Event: Nepal Earthquake
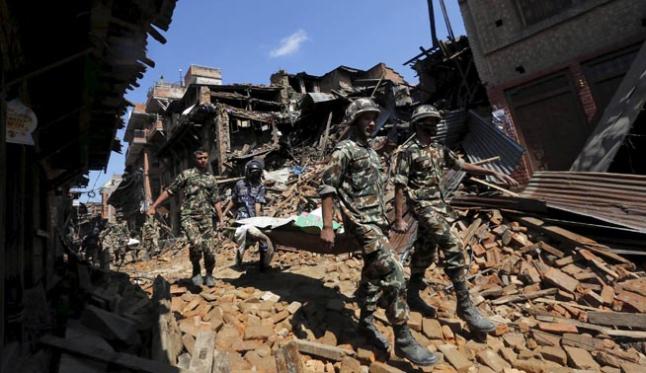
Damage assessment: damage